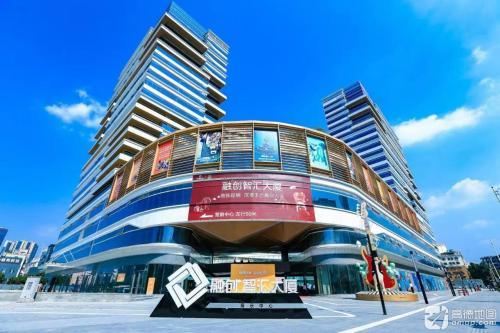
地标名称：融创智汇大厦
所在城市：深圳市·龙华区